Candles Convoy of Salé

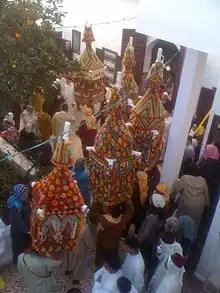
Convoy of candles

The Candles Convoy of Salé, also called Moussem of Candles or wax procession, is a festival in Salé, Morocco. It is held annually during the period of Mawlid (commemorating the birth of Muhammad).